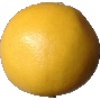
Label: Grapefruit White 1